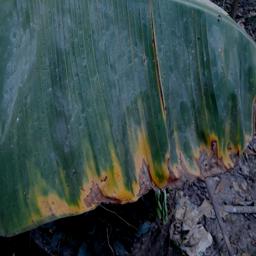
Label: POTASSIUM DEFICIENCY